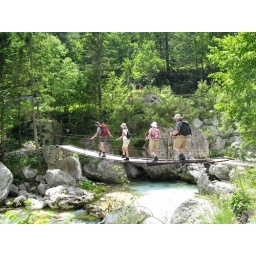
Wooden bridge over the river Soca near the Mlinarica Gorge